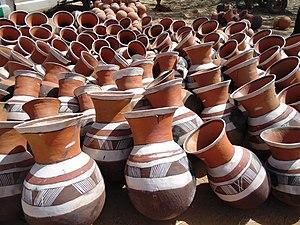
Wikichallenge 2019